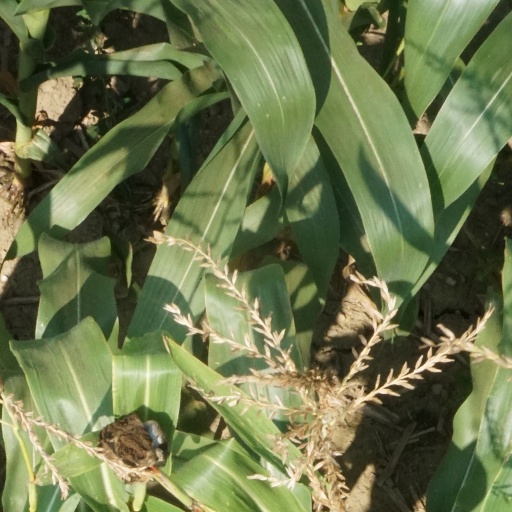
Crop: maize; corn